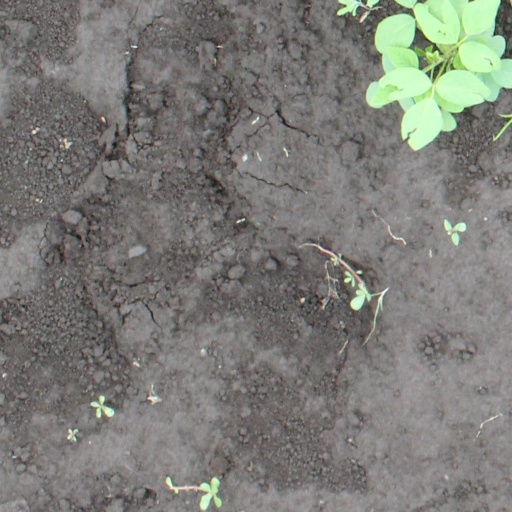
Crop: soybean